Fort Warren (Massachusetts)

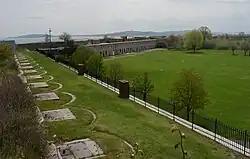
The parade ground of Fort Warren. Cannon once were mounted on the granite bases in the foreground.

Fort Warren was owned by the U.S. federal government until 1958, when the state obtained it from the General Services Administration. In 1961, the fort was reopened to the public after initial restoration.